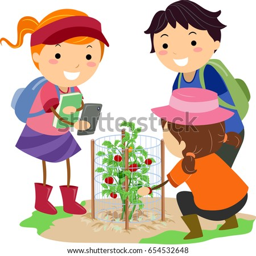
illustration of person taking a picture and taking notes of their tomato plant